Meloni government

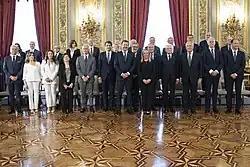
The Meloni government at the Quirinal Palace for the swearing-in ceremony

On 20 October, consultations between President Sergio Mattarella and parties officially began. On the following day, delegates from FdI, the League (Lega), whose member Lorenzo Fontana had been elected President of the Chamber of Deputies on 14 October), Forza Italia (FI), and the group of Civics of Italy–Us Moderates–MAIE told Mattarella they had reached an agreement to form a coalition government with Meloni as Prime Minister. In the afternoon, Mattarella summoned Meloni to the Quirinal Palace, asking her to form a new government. Meloni accepted the task, and on the same day assembled a cabinet, which was officially sworn in on 22 October, becoming the first woman to hold the office of Prime Minister of Italy. The government successfully won the confidence vote, held in late October, with a comfortable majority in both houses.